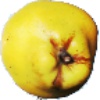
Label: quince